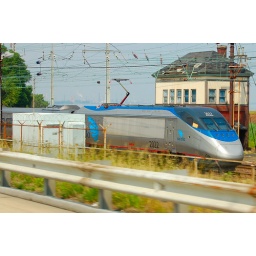
somewhere in Delawaretaken from the car window as we were traveling about 65 mph as was this train in the opposite direction